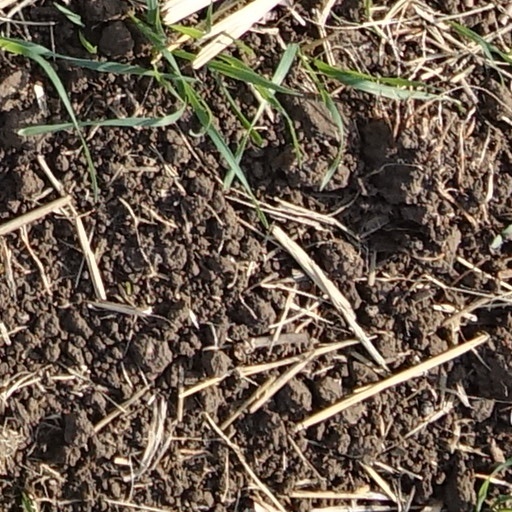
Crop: wheat